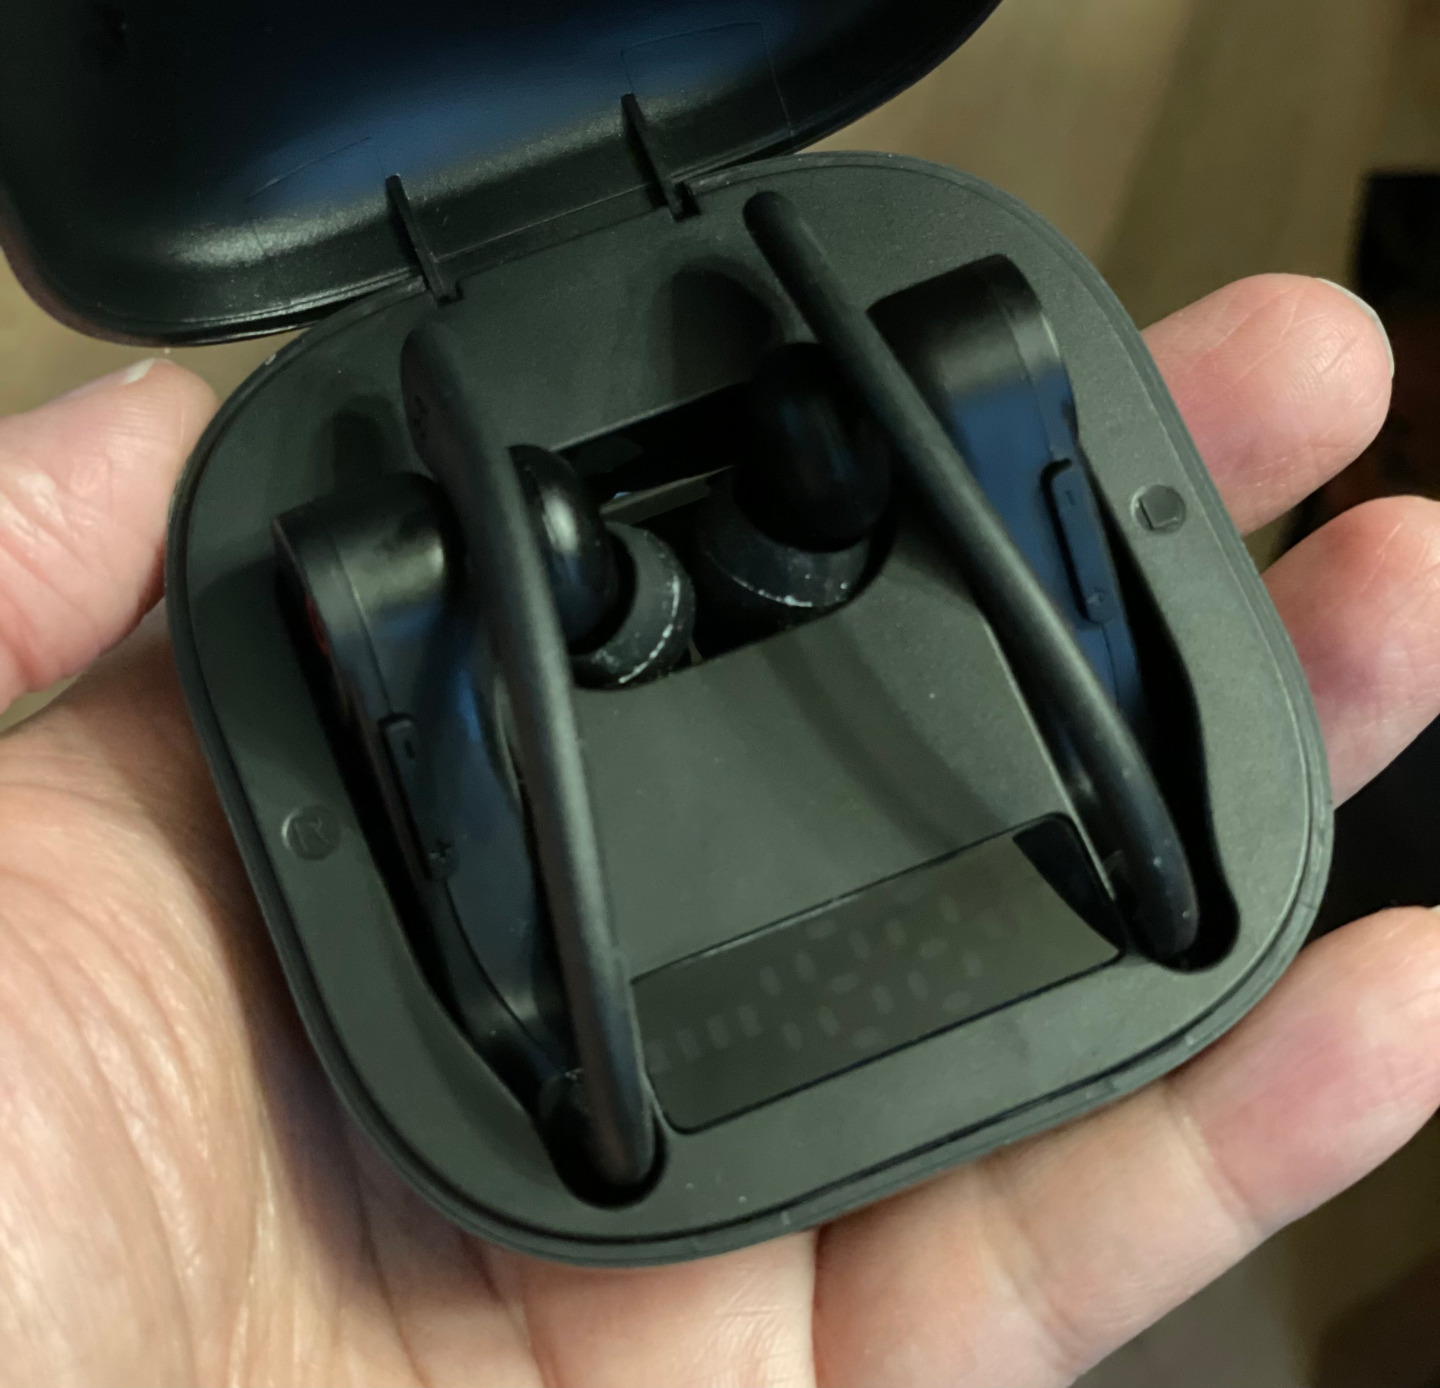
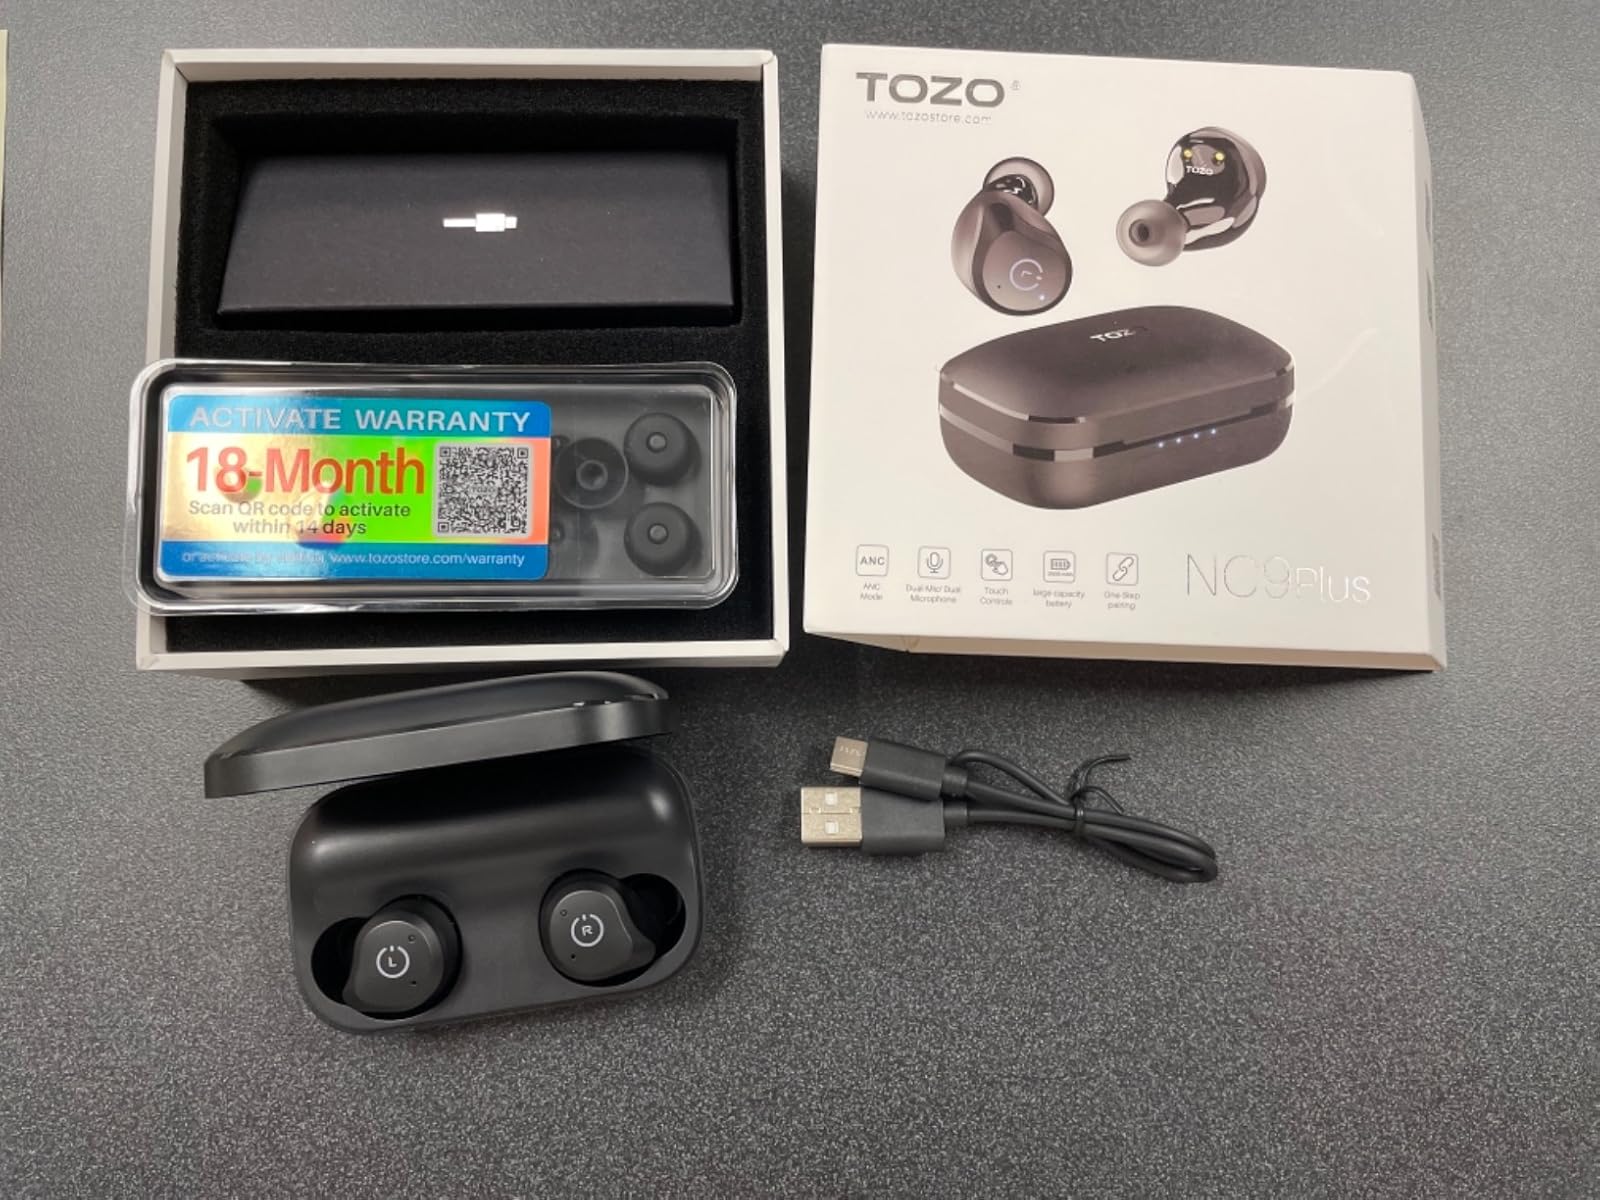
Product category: earbuds
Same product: no